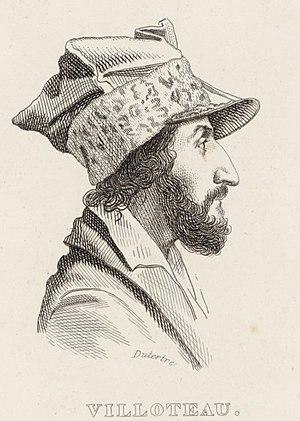
Guillaume-André Villoteau, né le 19 septembre 1759 à Bellême et mort le 27 avril 1839 à Tours, est un musicographe français.